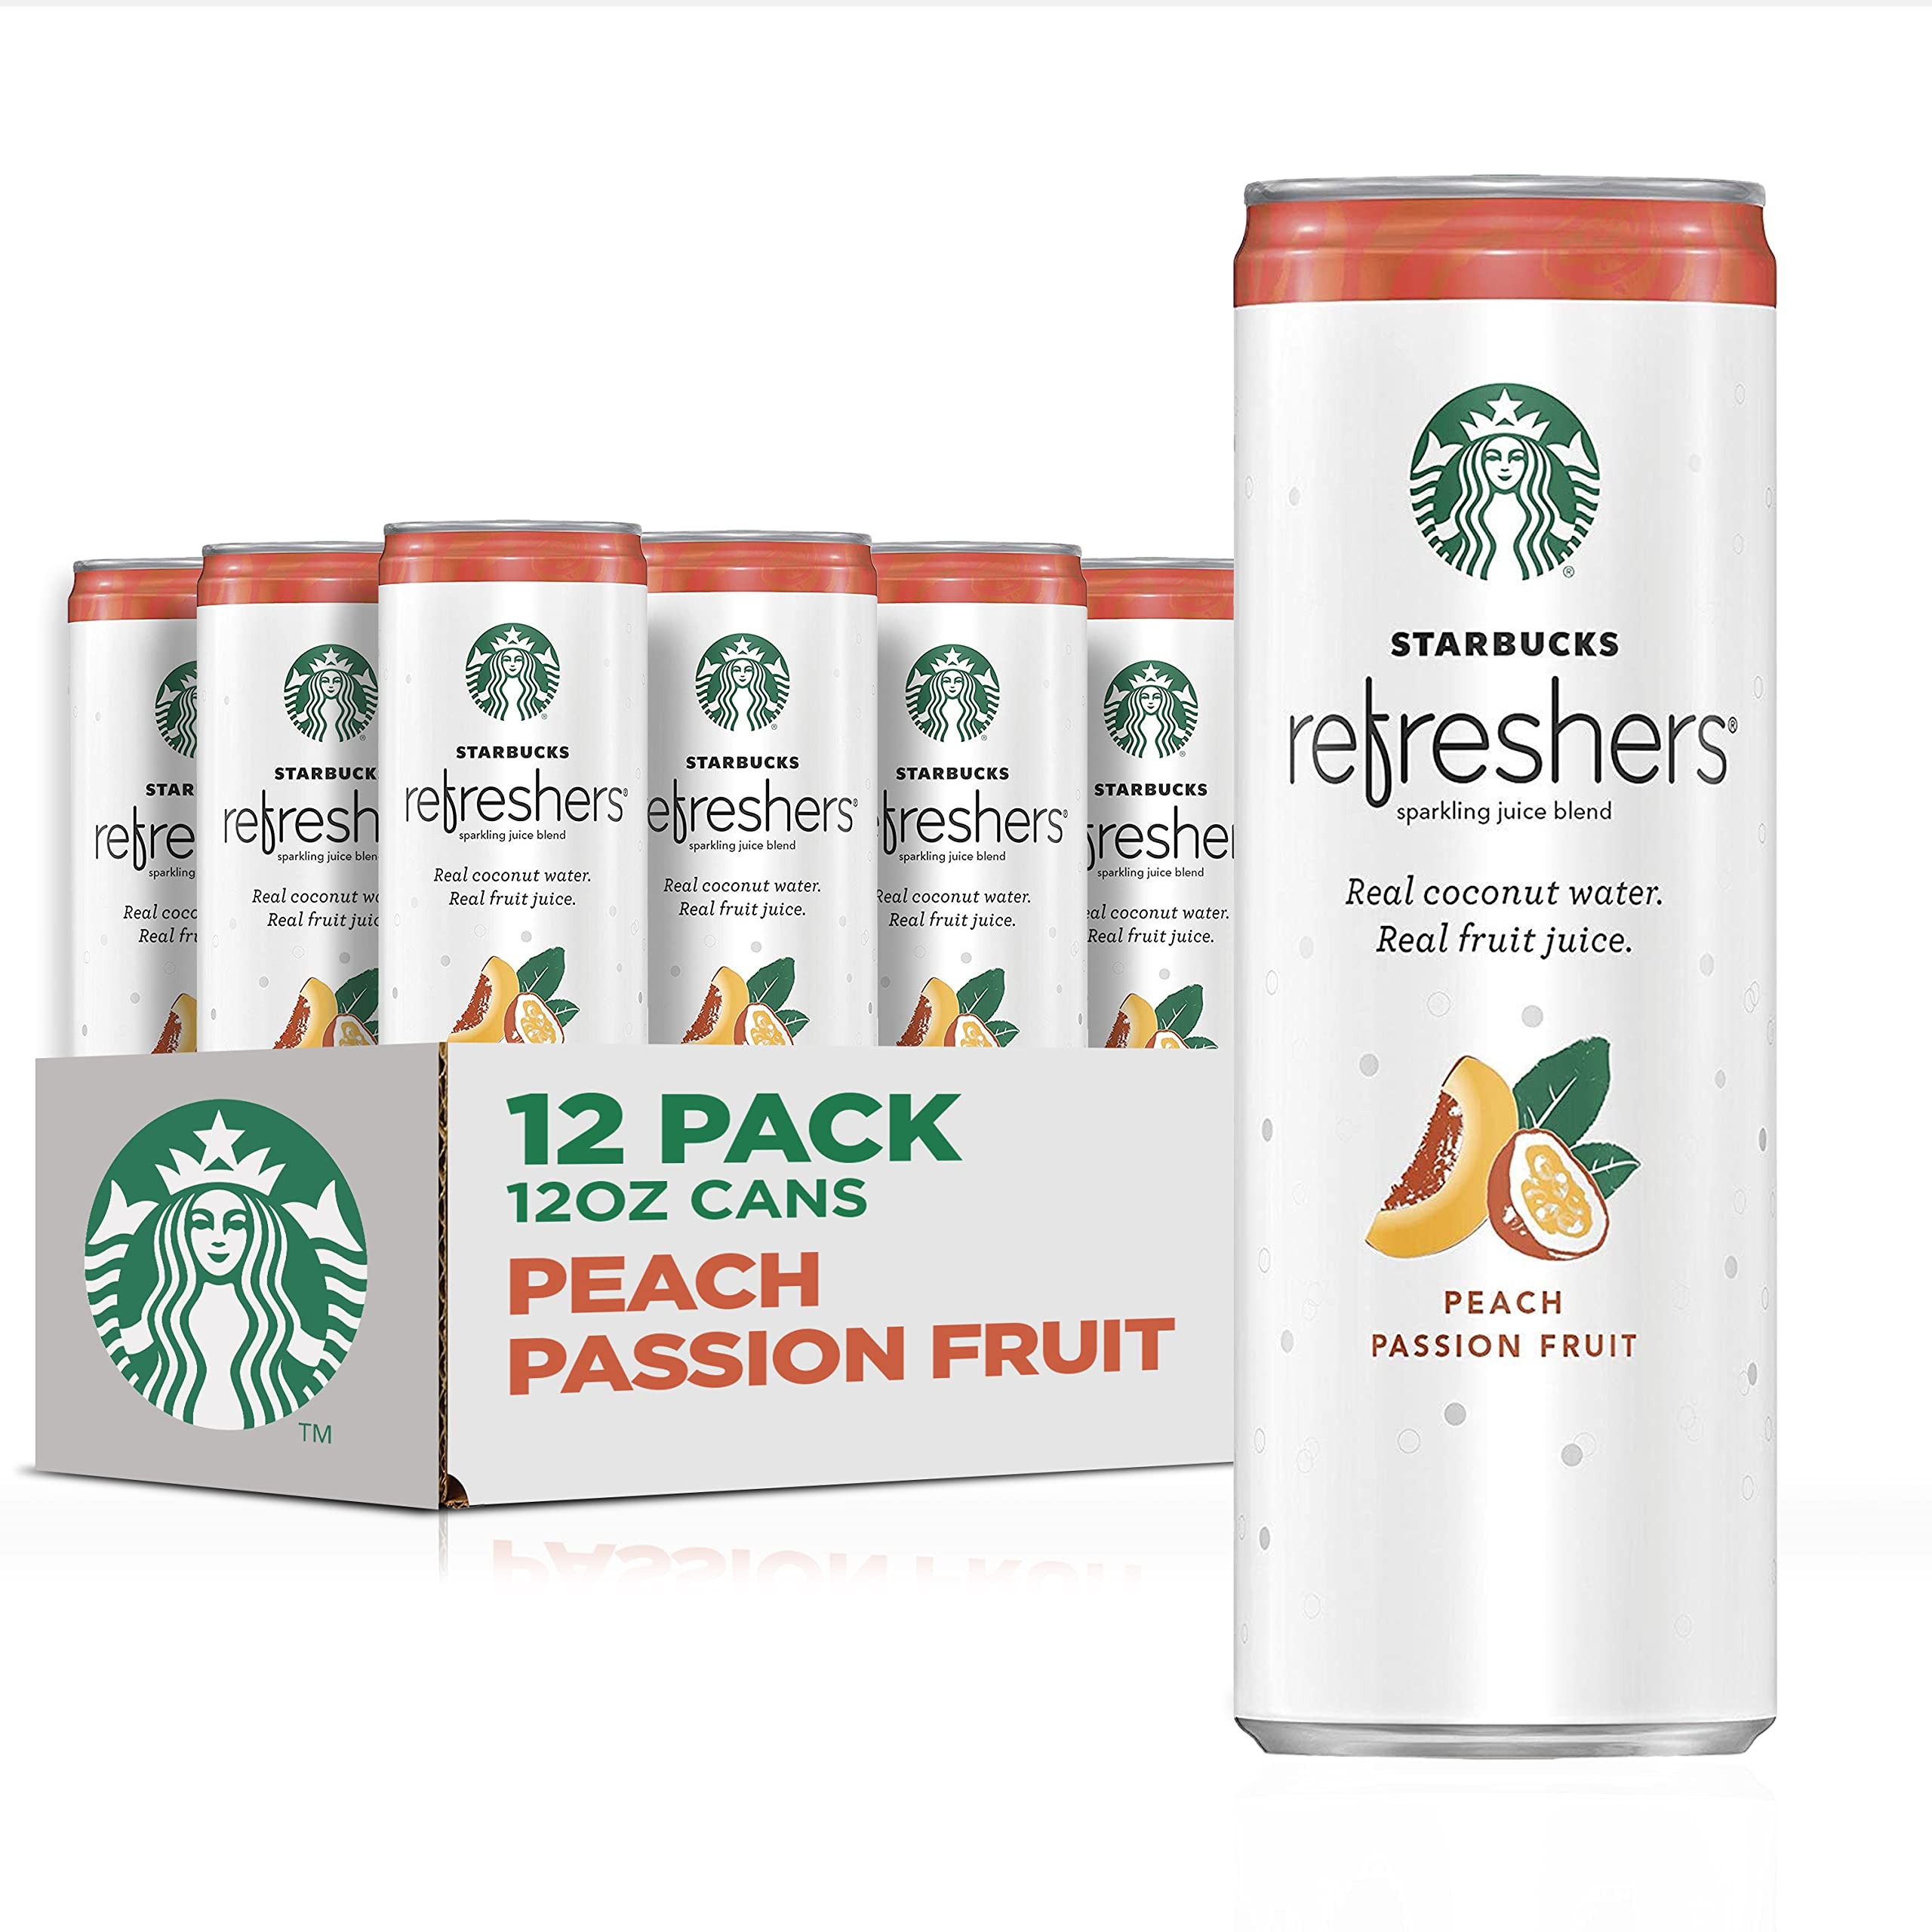
Item Name: Starbucks, Refreshers with Cocounut Water, Peach Passion Fruit, 12 fl oz. cans (12 Pack) (Packaging May Vary)
Bullet Point 1: Product Type:Juice And Juice Drink
Bullet Point 2: Item Package Dimension:16.256 cm L X18.288 cm W X23.876 cm H
Bullet Point 3: Item Package Weight:4.627 kg
Bullet Point 4: Item Package Quantity:1
Value: 144.0
Unit: Fl Oz

Price: 15.745